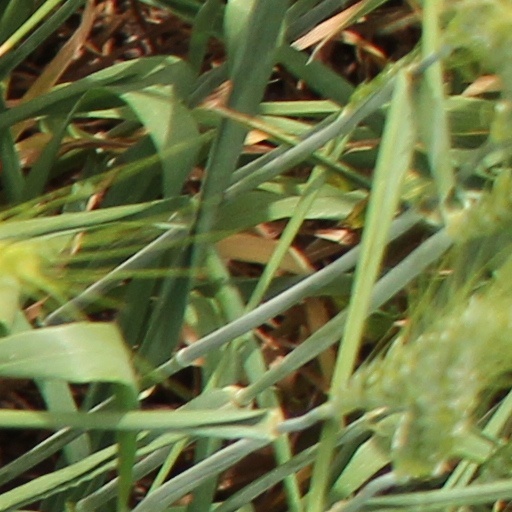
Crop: wheat